George Grossmith

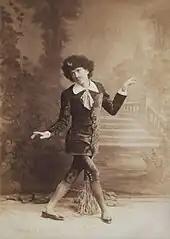
Grossmith as Bunthorne in "Patience", 1881

Grossmith was a hit as the tradesmanlike John Wellington Wells, the title role in "The Sorcerer", and became a regular member of Richard D'Oyly Carte's company. He created all nine of the lead comic baritone roles in Gilbert and Sullivan's Savoy Operas in London from 1877 to 1889, including the pompous First Lord of the Admiralty, Sir Joseph Porter, in "H.M.S. Pinafore" (1878); Major-General Stanley in "The Pirates of Penzance", who is an expert at everything except "military knowledge" (1880); the aesthetic poet, Reginald Bunthorne in "Patience" (1881); the love-lonely Lord Chancellor in "Iolanthe" (1882); the sarcastic cripple, King Gama, in "Princess Ida" (1884); Ko-Ko the cheap tailor, elevated to the post of Lord High Executioner, in "The Mikado" (1885); the accursed Robin Oakapple in "Ruddigore" (1887); and the pathetic jester, Jack Point, in "The Yeomen of the Guard" (1888). On 29 January 1887, one week after the opening night of "Ruddigore", Grossmith fell dangerously ill. However, by 13 February, his physicians pronounced him convalescent, and he resumed the role of Robin by 18 February. During Grossmith's absence, his understudy Henry Lytton, who would later become the principal comedian of the company, had the opportunity to perform the role in Grossmith's place.